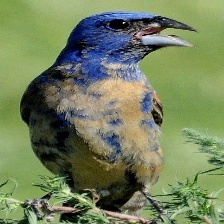
Species: BLUE GROSBEAK
Scientific name: PASSERINA CAERULEA